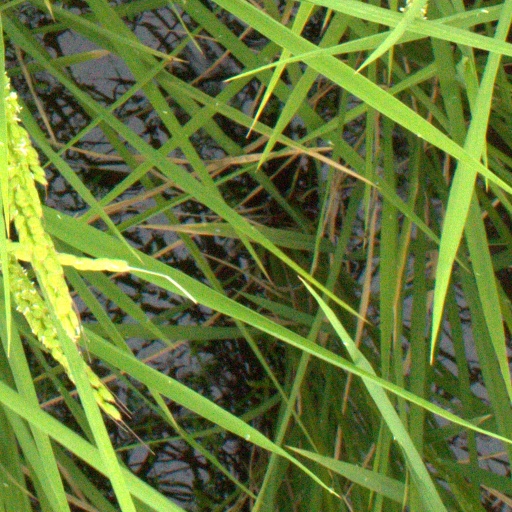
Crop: rice